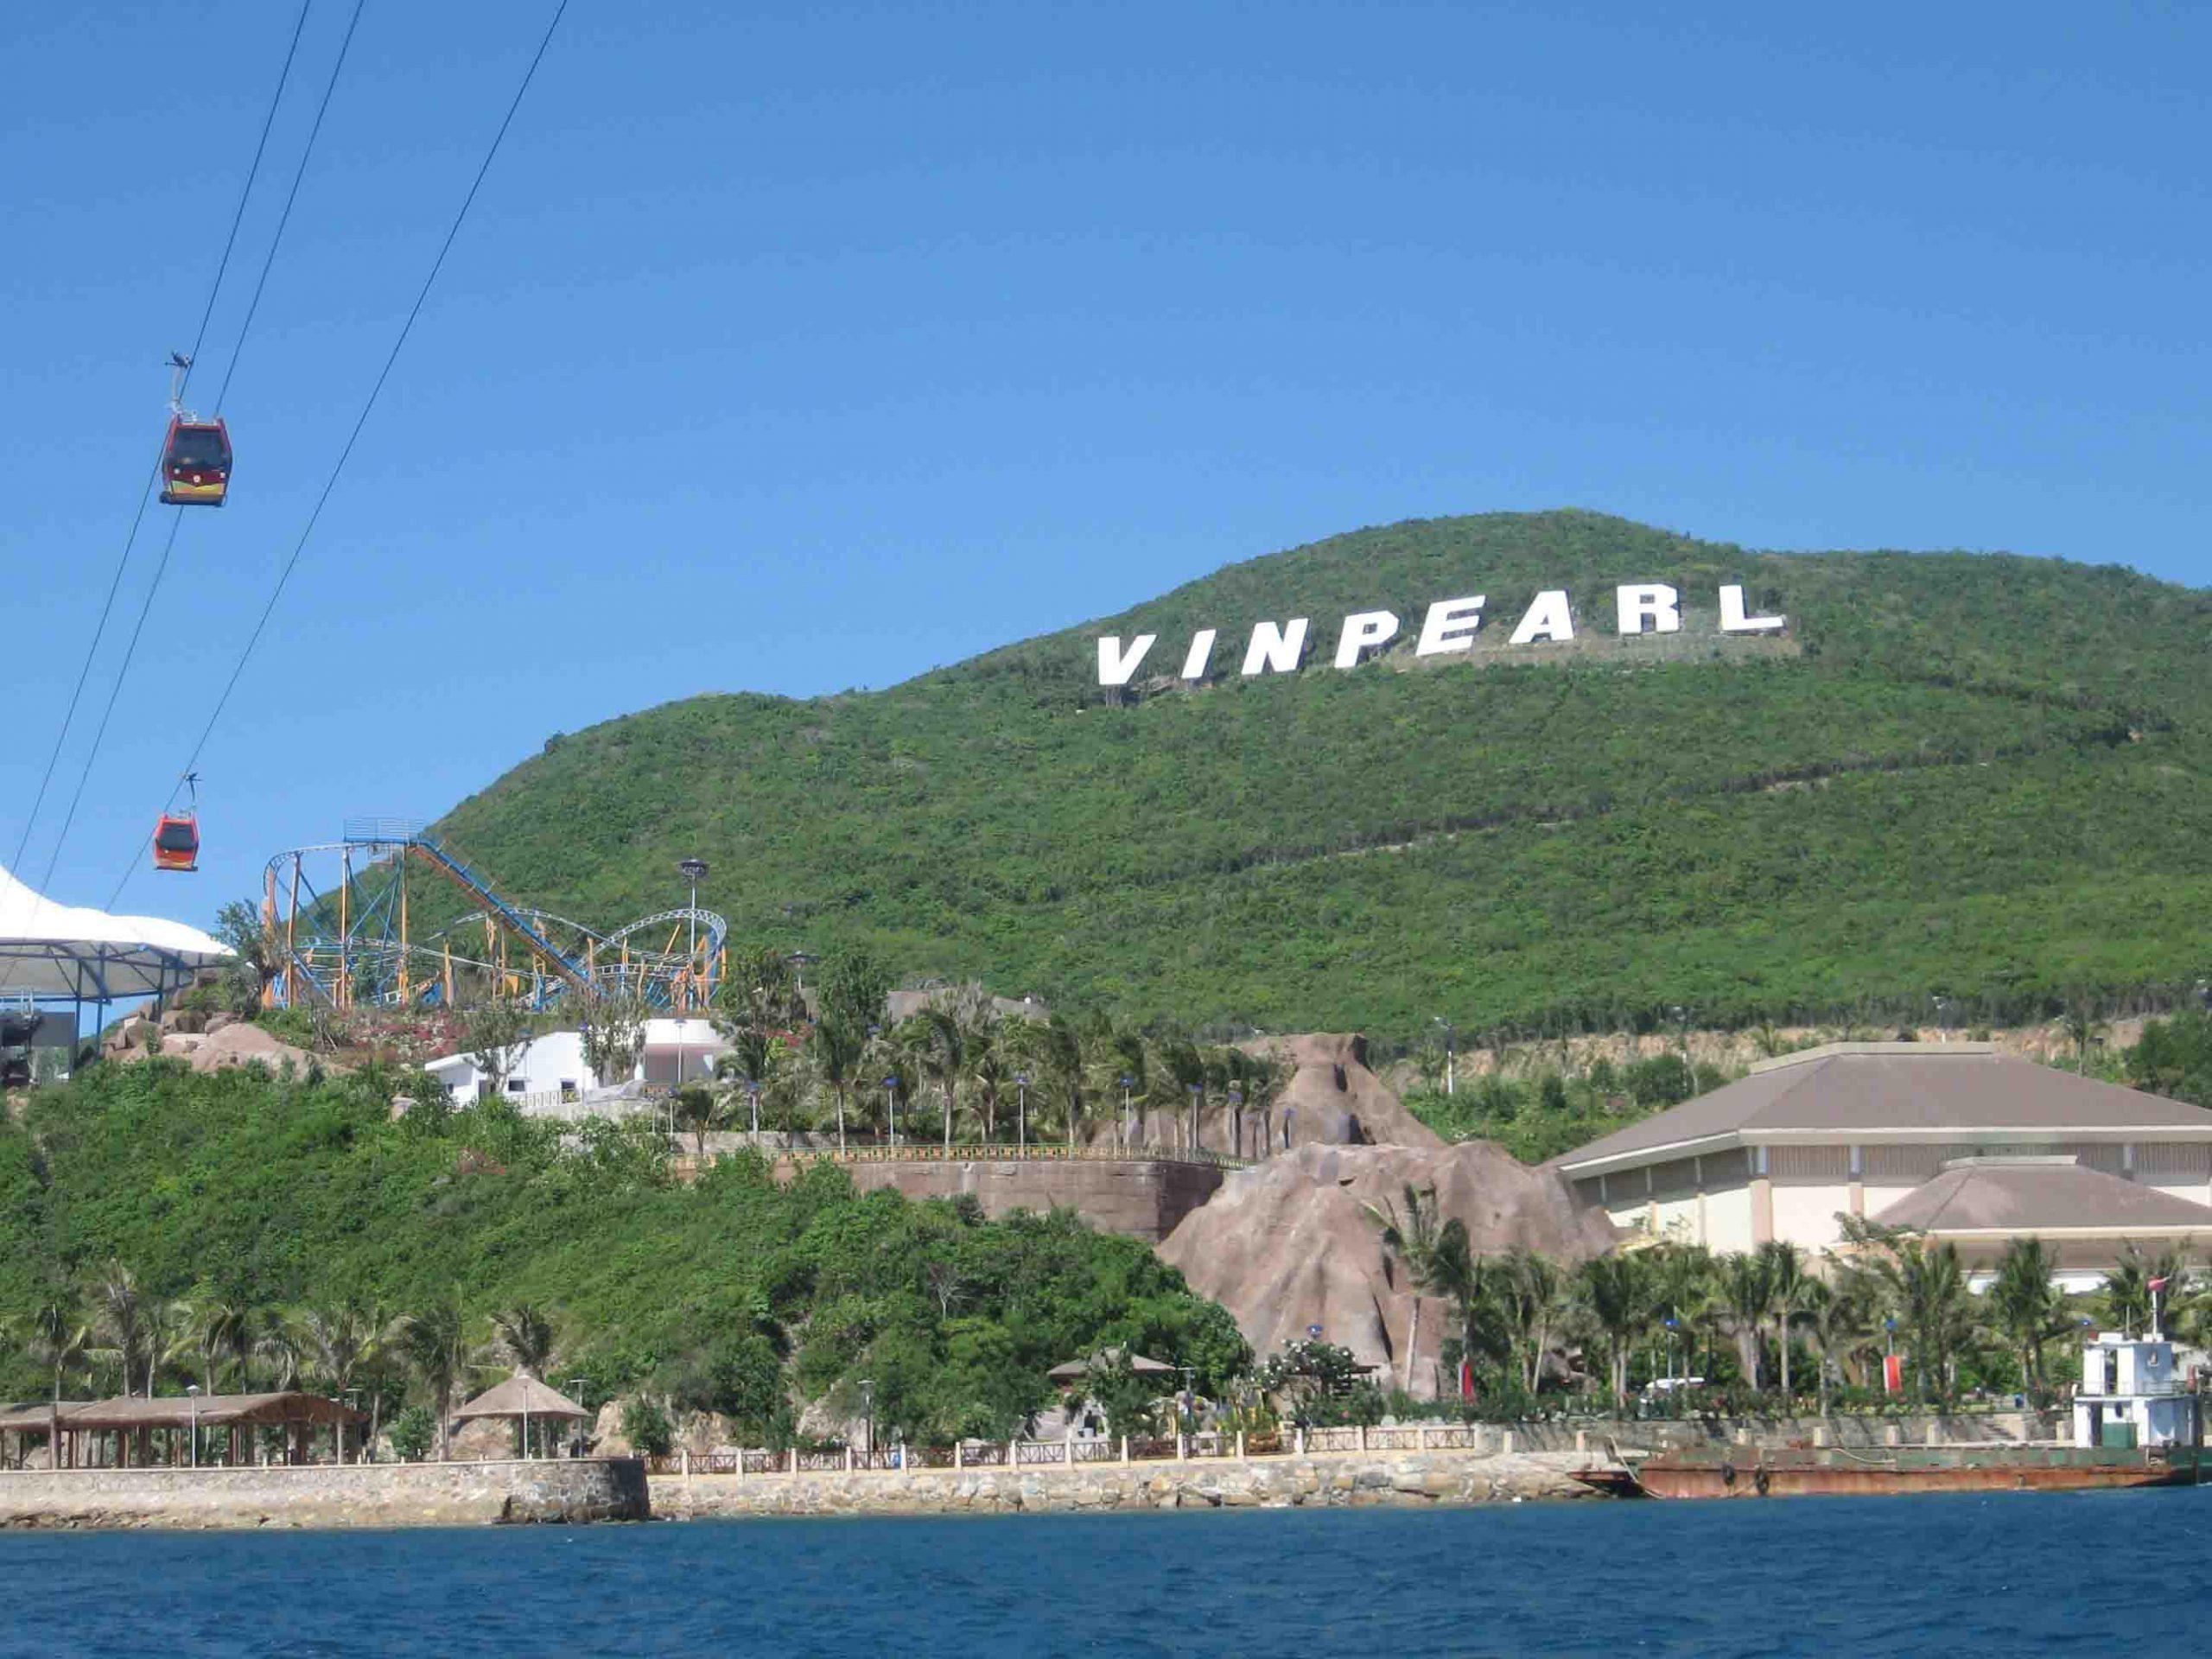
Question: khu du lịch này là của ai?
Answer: của vinpearl